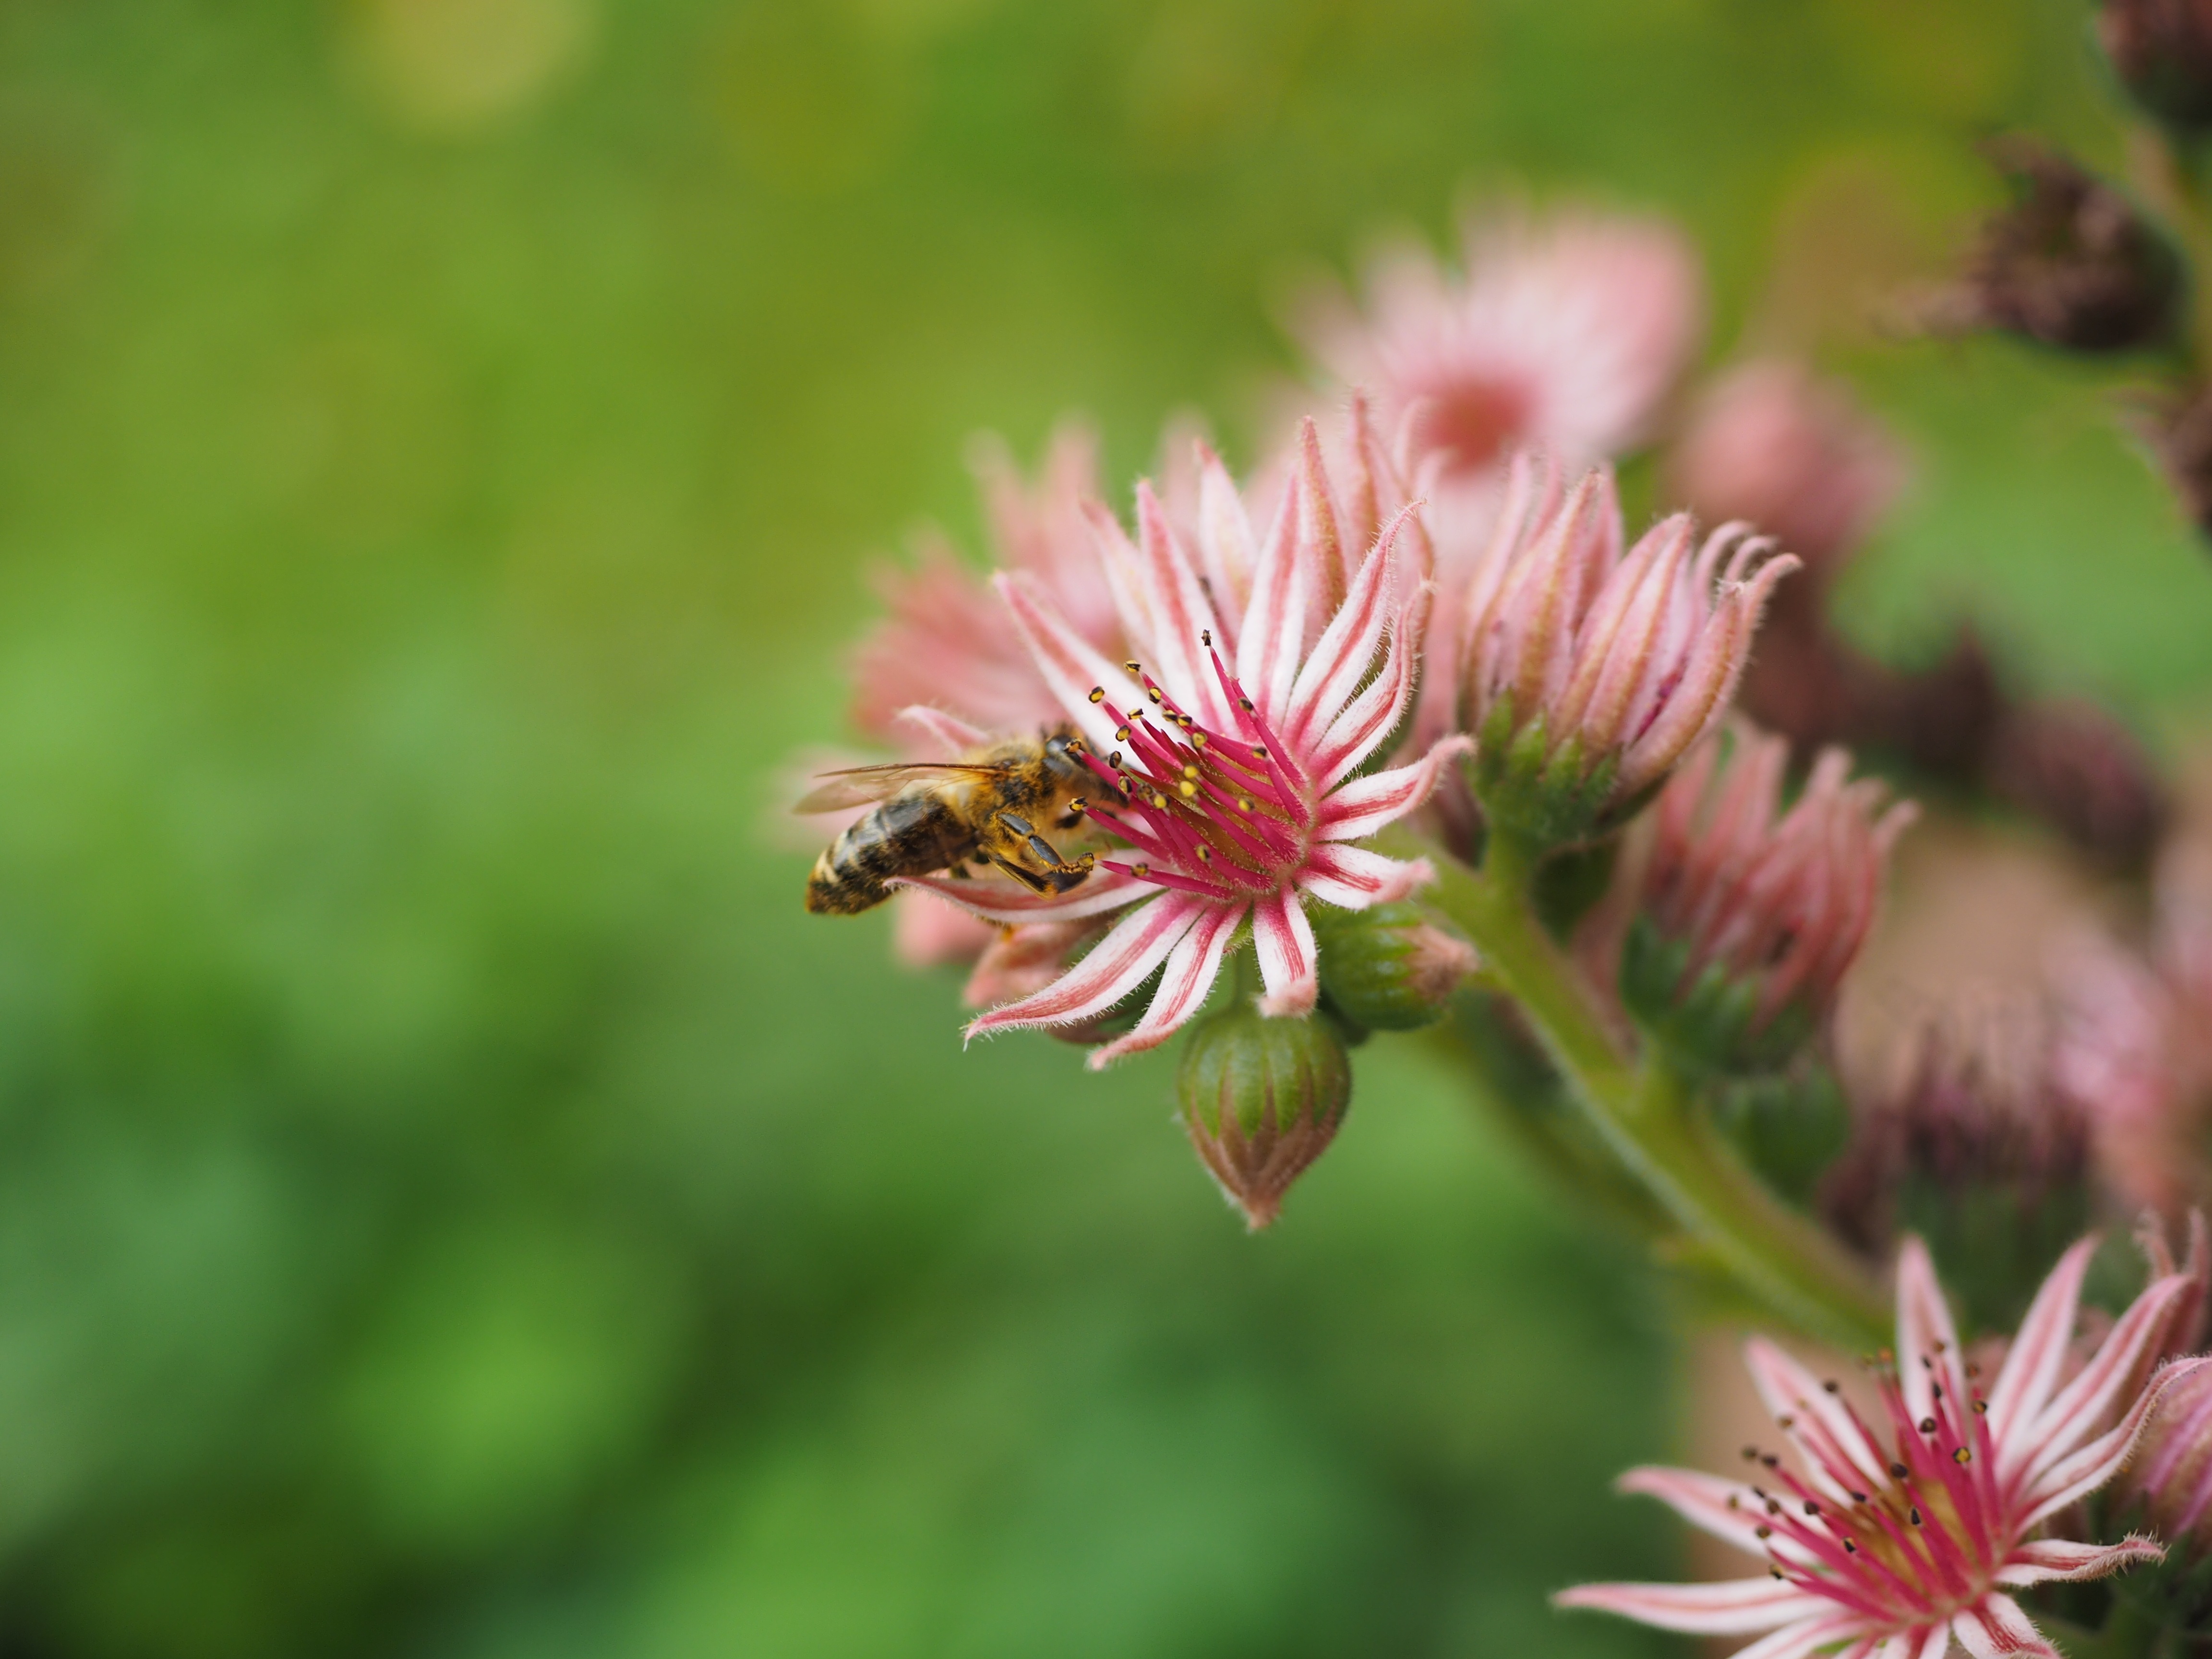
nature, blossom, plant, meadow, flower, petal, bloom, pollen, green, macro, botany, succulent, pink, close, flora, wildflower, close up, blossoms, pistil, bud, nectar, macro photography, incomplete, ground cover, flowering plant, daisy family, houseleek, agavengew chs, sempervivum, stone crop, land plant, mountain houseleek, sempervivum montanum